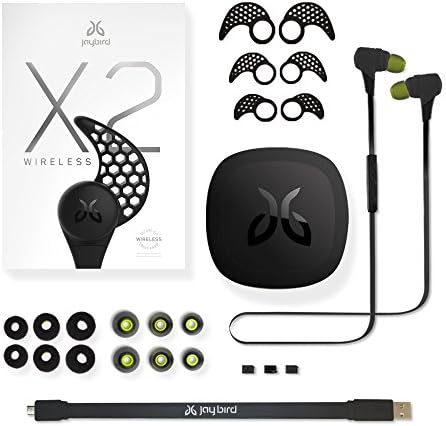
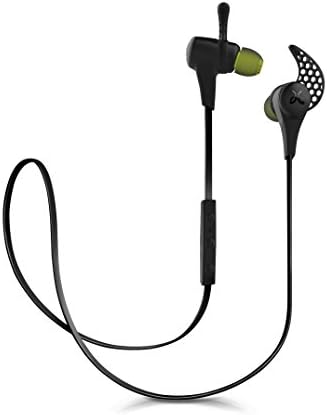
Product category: headphones
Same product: yes